Sport in Madeira

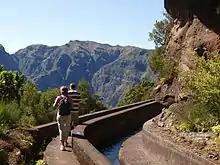
Hiking along a levada in Madeira

Madeira offers about of walks, many alongside the levadas, some of the island's greatest attractions. The levadas provide stunning walks, some of which are quite challenging. Canyoning has increased in popularity over the last few years with many companies offering canyoning tours.